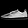
Label: Sneaker